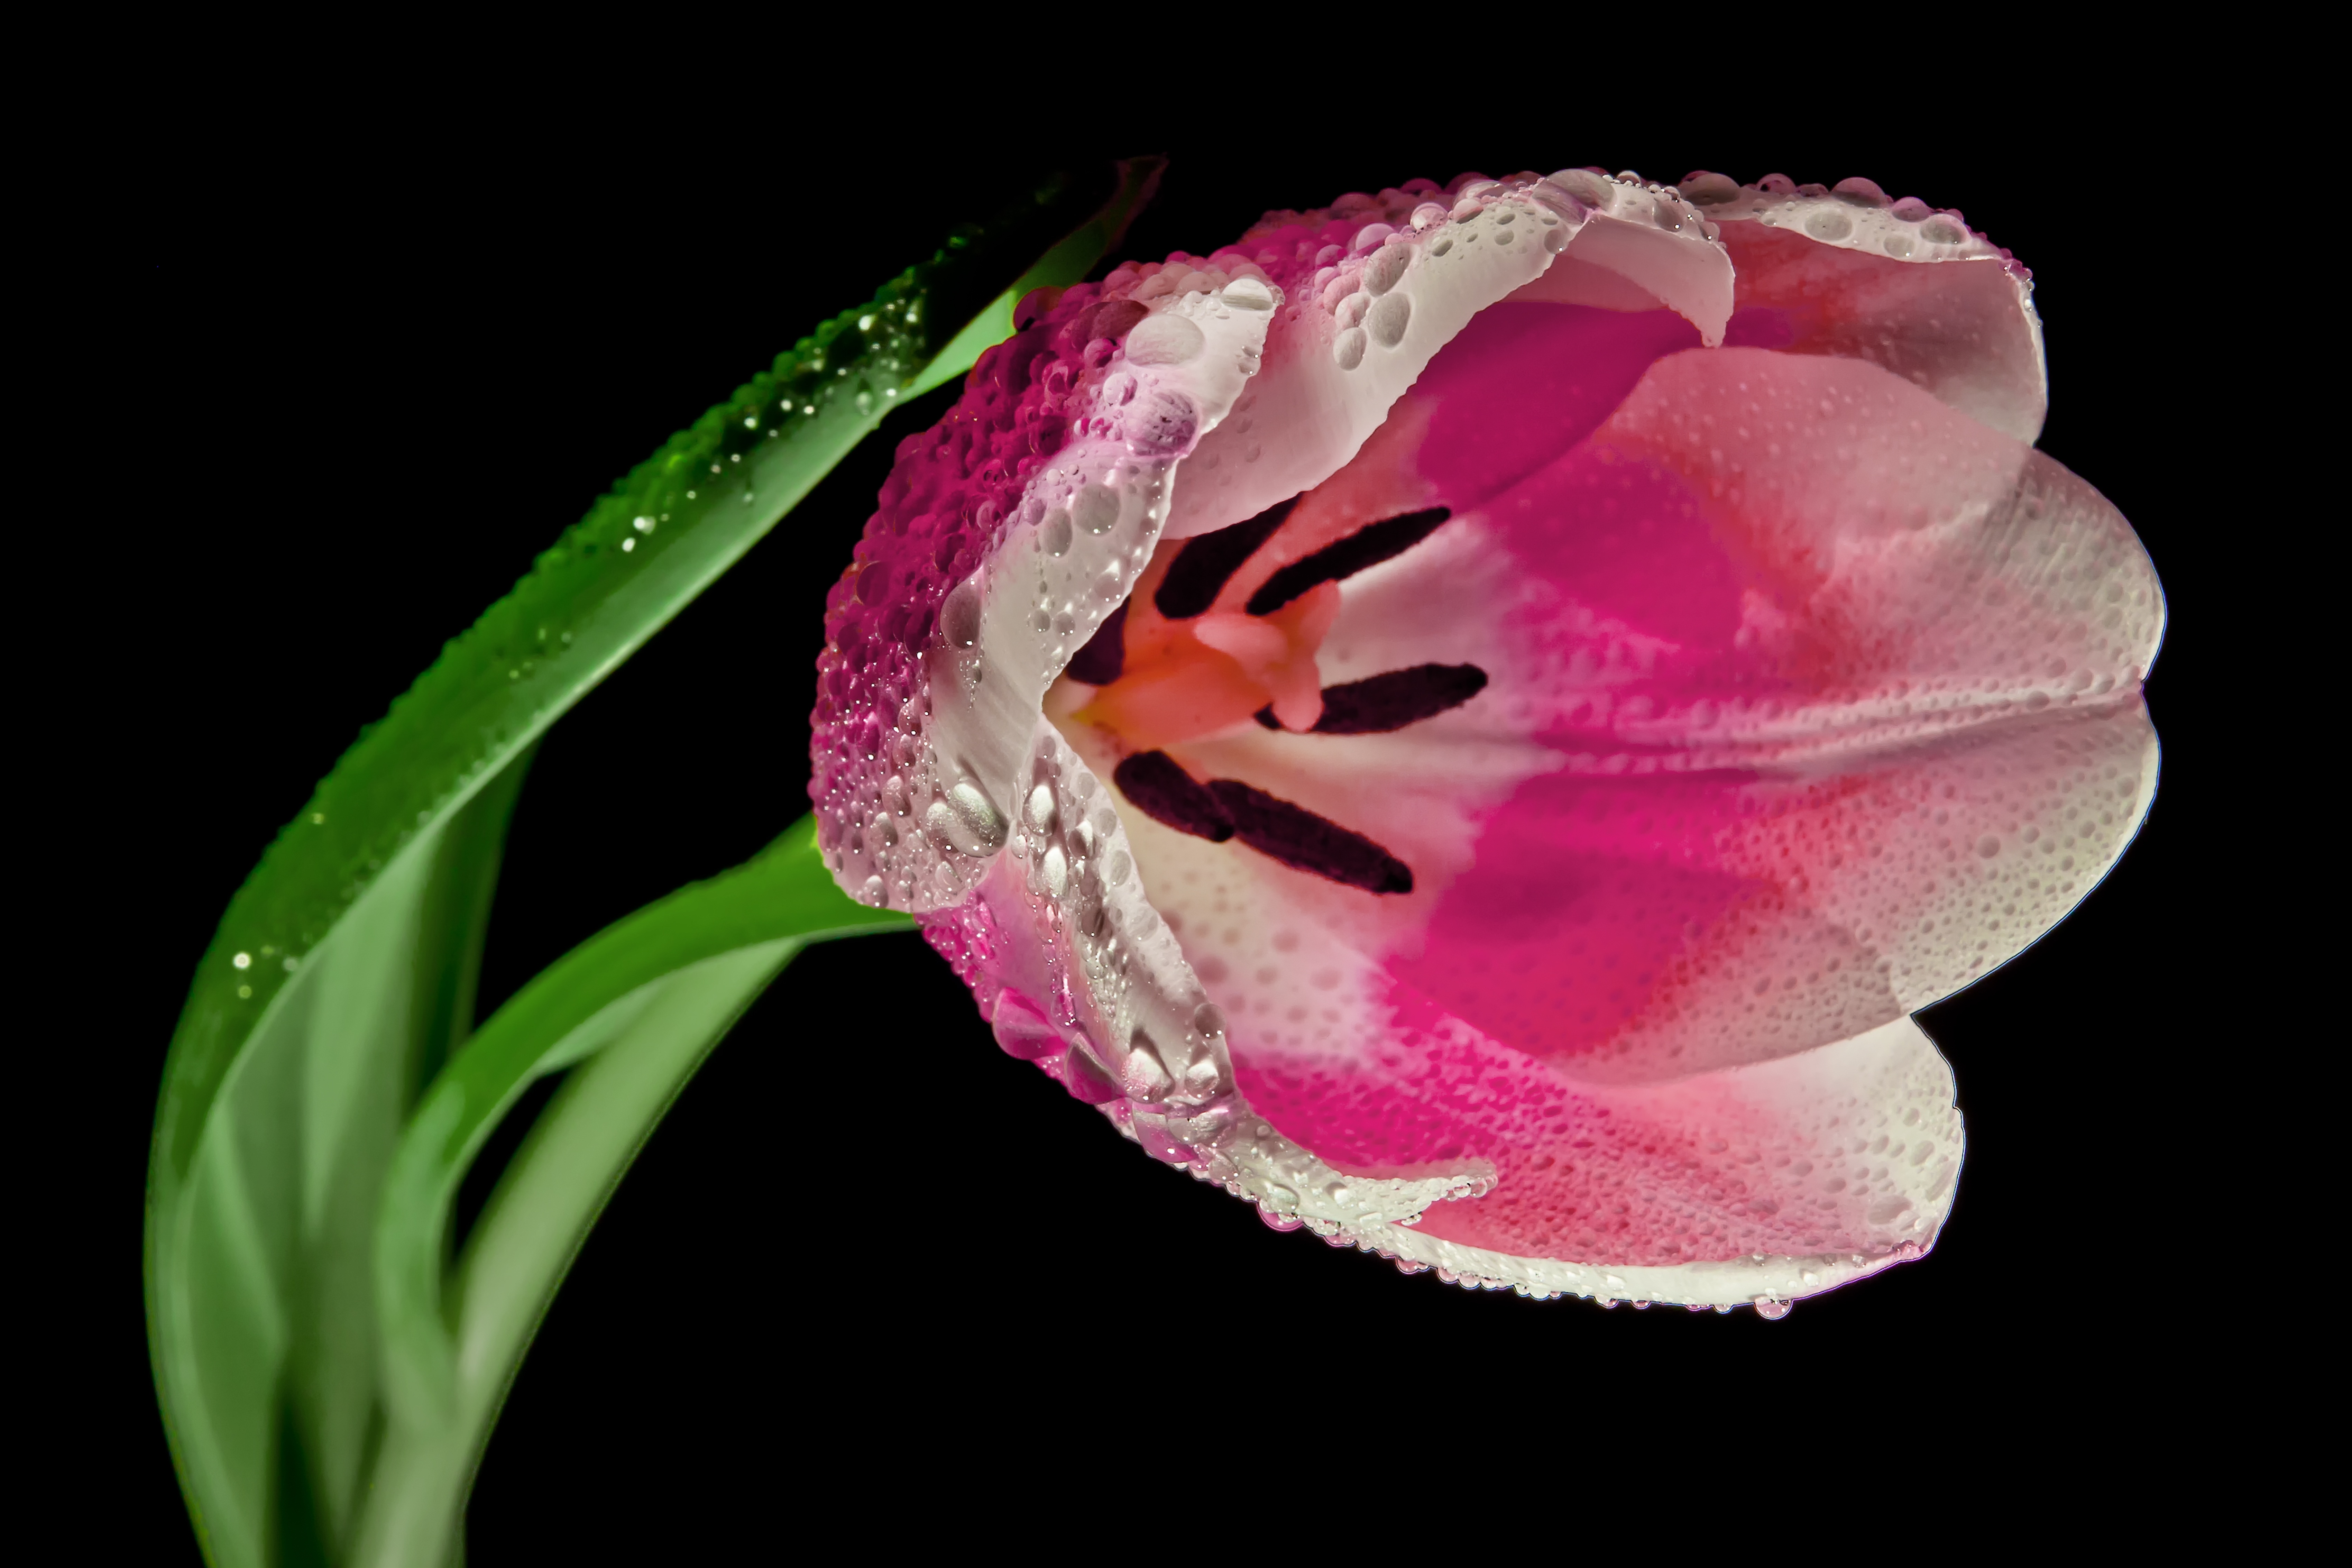
blossom, plant, photography, flower, petal, bloom, tulip, pollen, spring, red, macro, pink, close, flora, close up, floristry, early bloomer, macro photography, flowering plant, plant stem, land plant